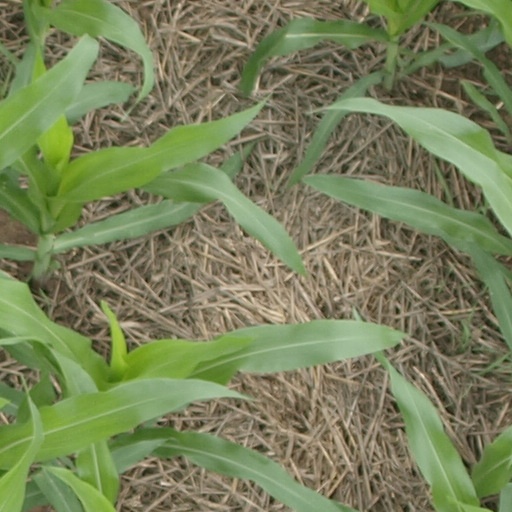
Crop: maize; corn